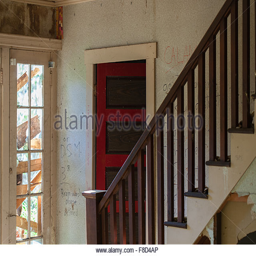
an abandoned house with random writings about psychology on the wall